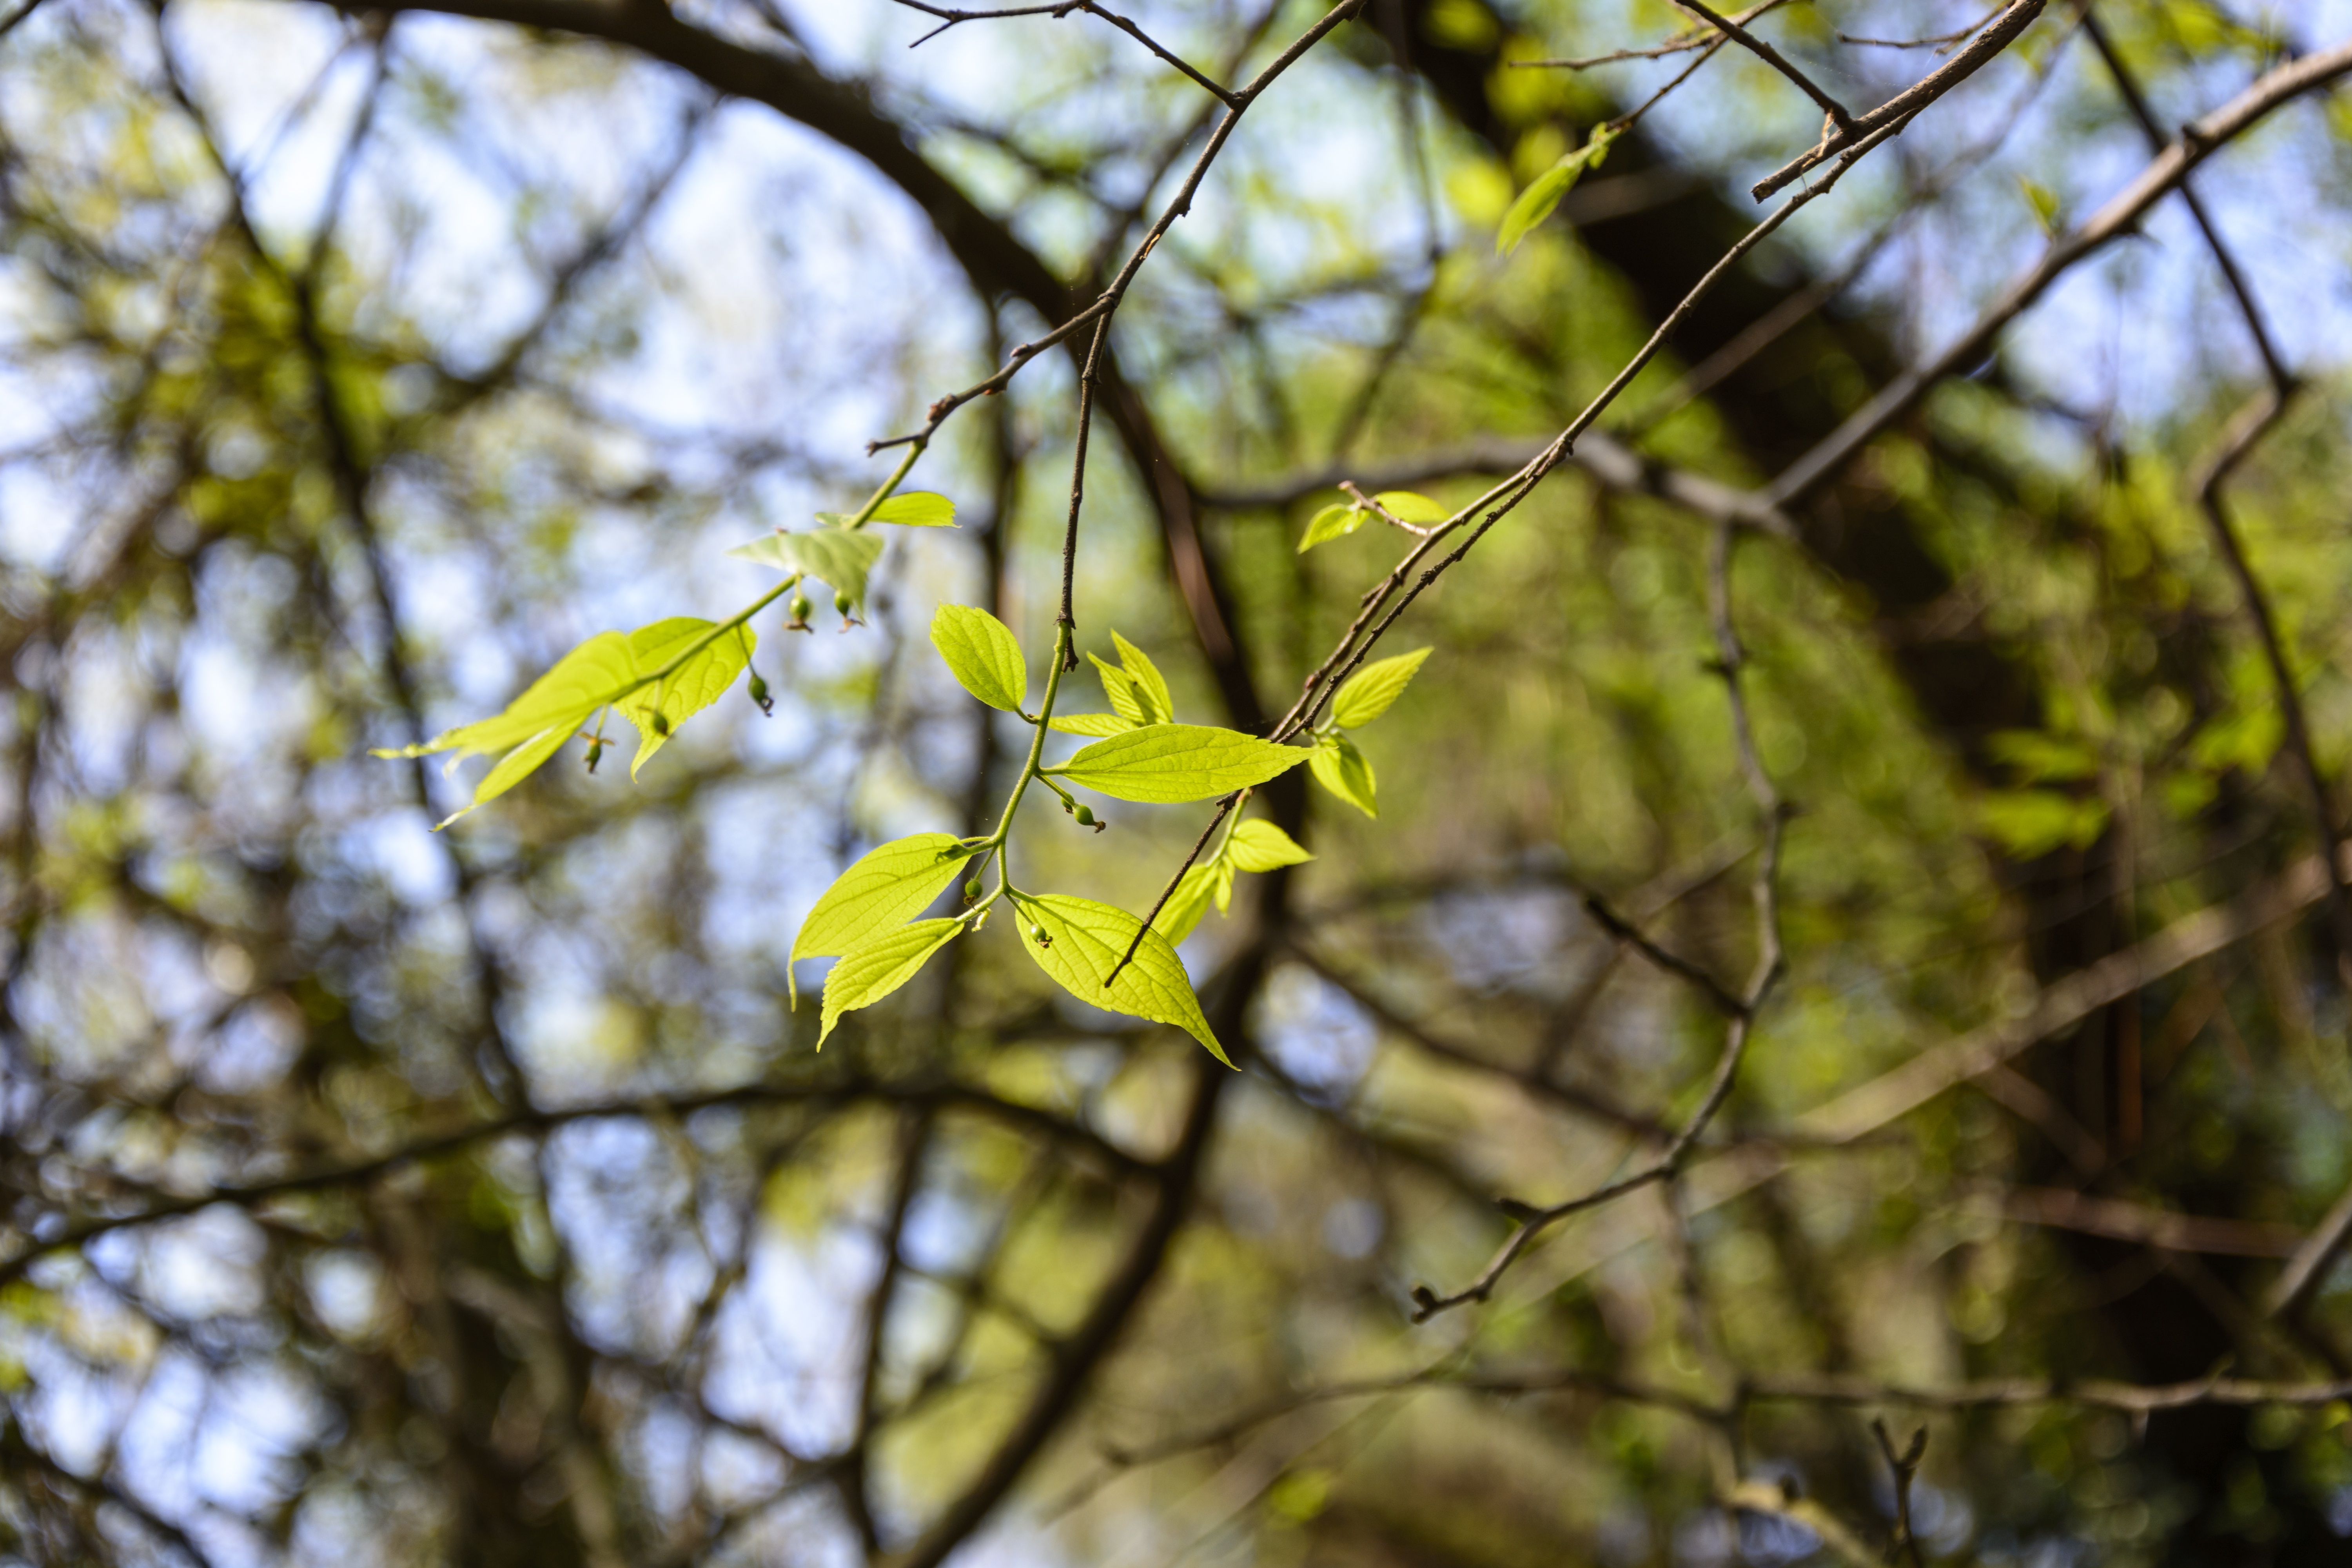
tree, forest, grass, branch, bird, plant, sunshine, warm, leaf, wildlife, spring, green, cozy, yellow, flora, twig, woods, deciduous, woodland, afternoon, the leaves